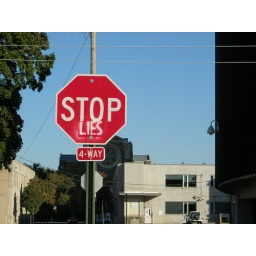
This street sign is right around the corner of the downtown library parking garage. I see it each time I leave.